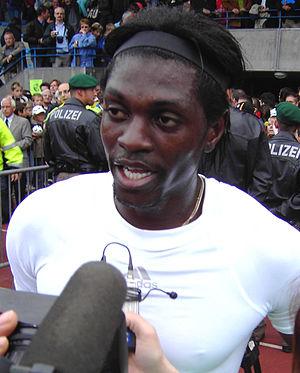
Cet article recense les coups du chapeau marqués en Premier League.